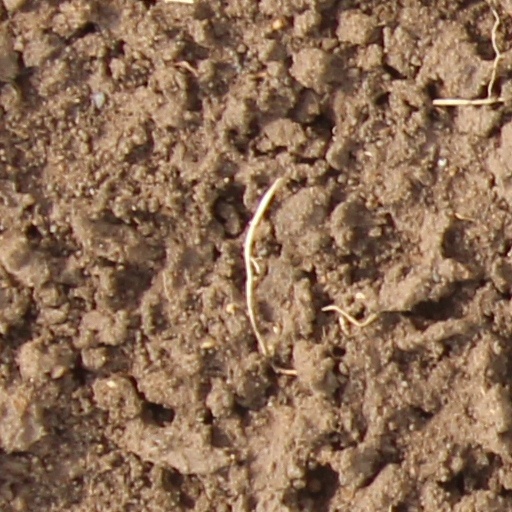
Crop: wheat